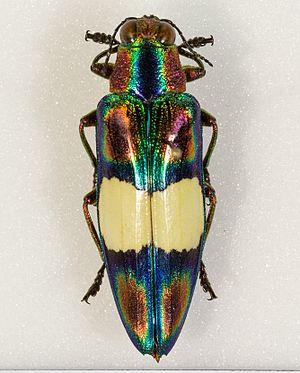
Chrysochroa ocellata des collections de zoologie de l'Université de Rennes 1.